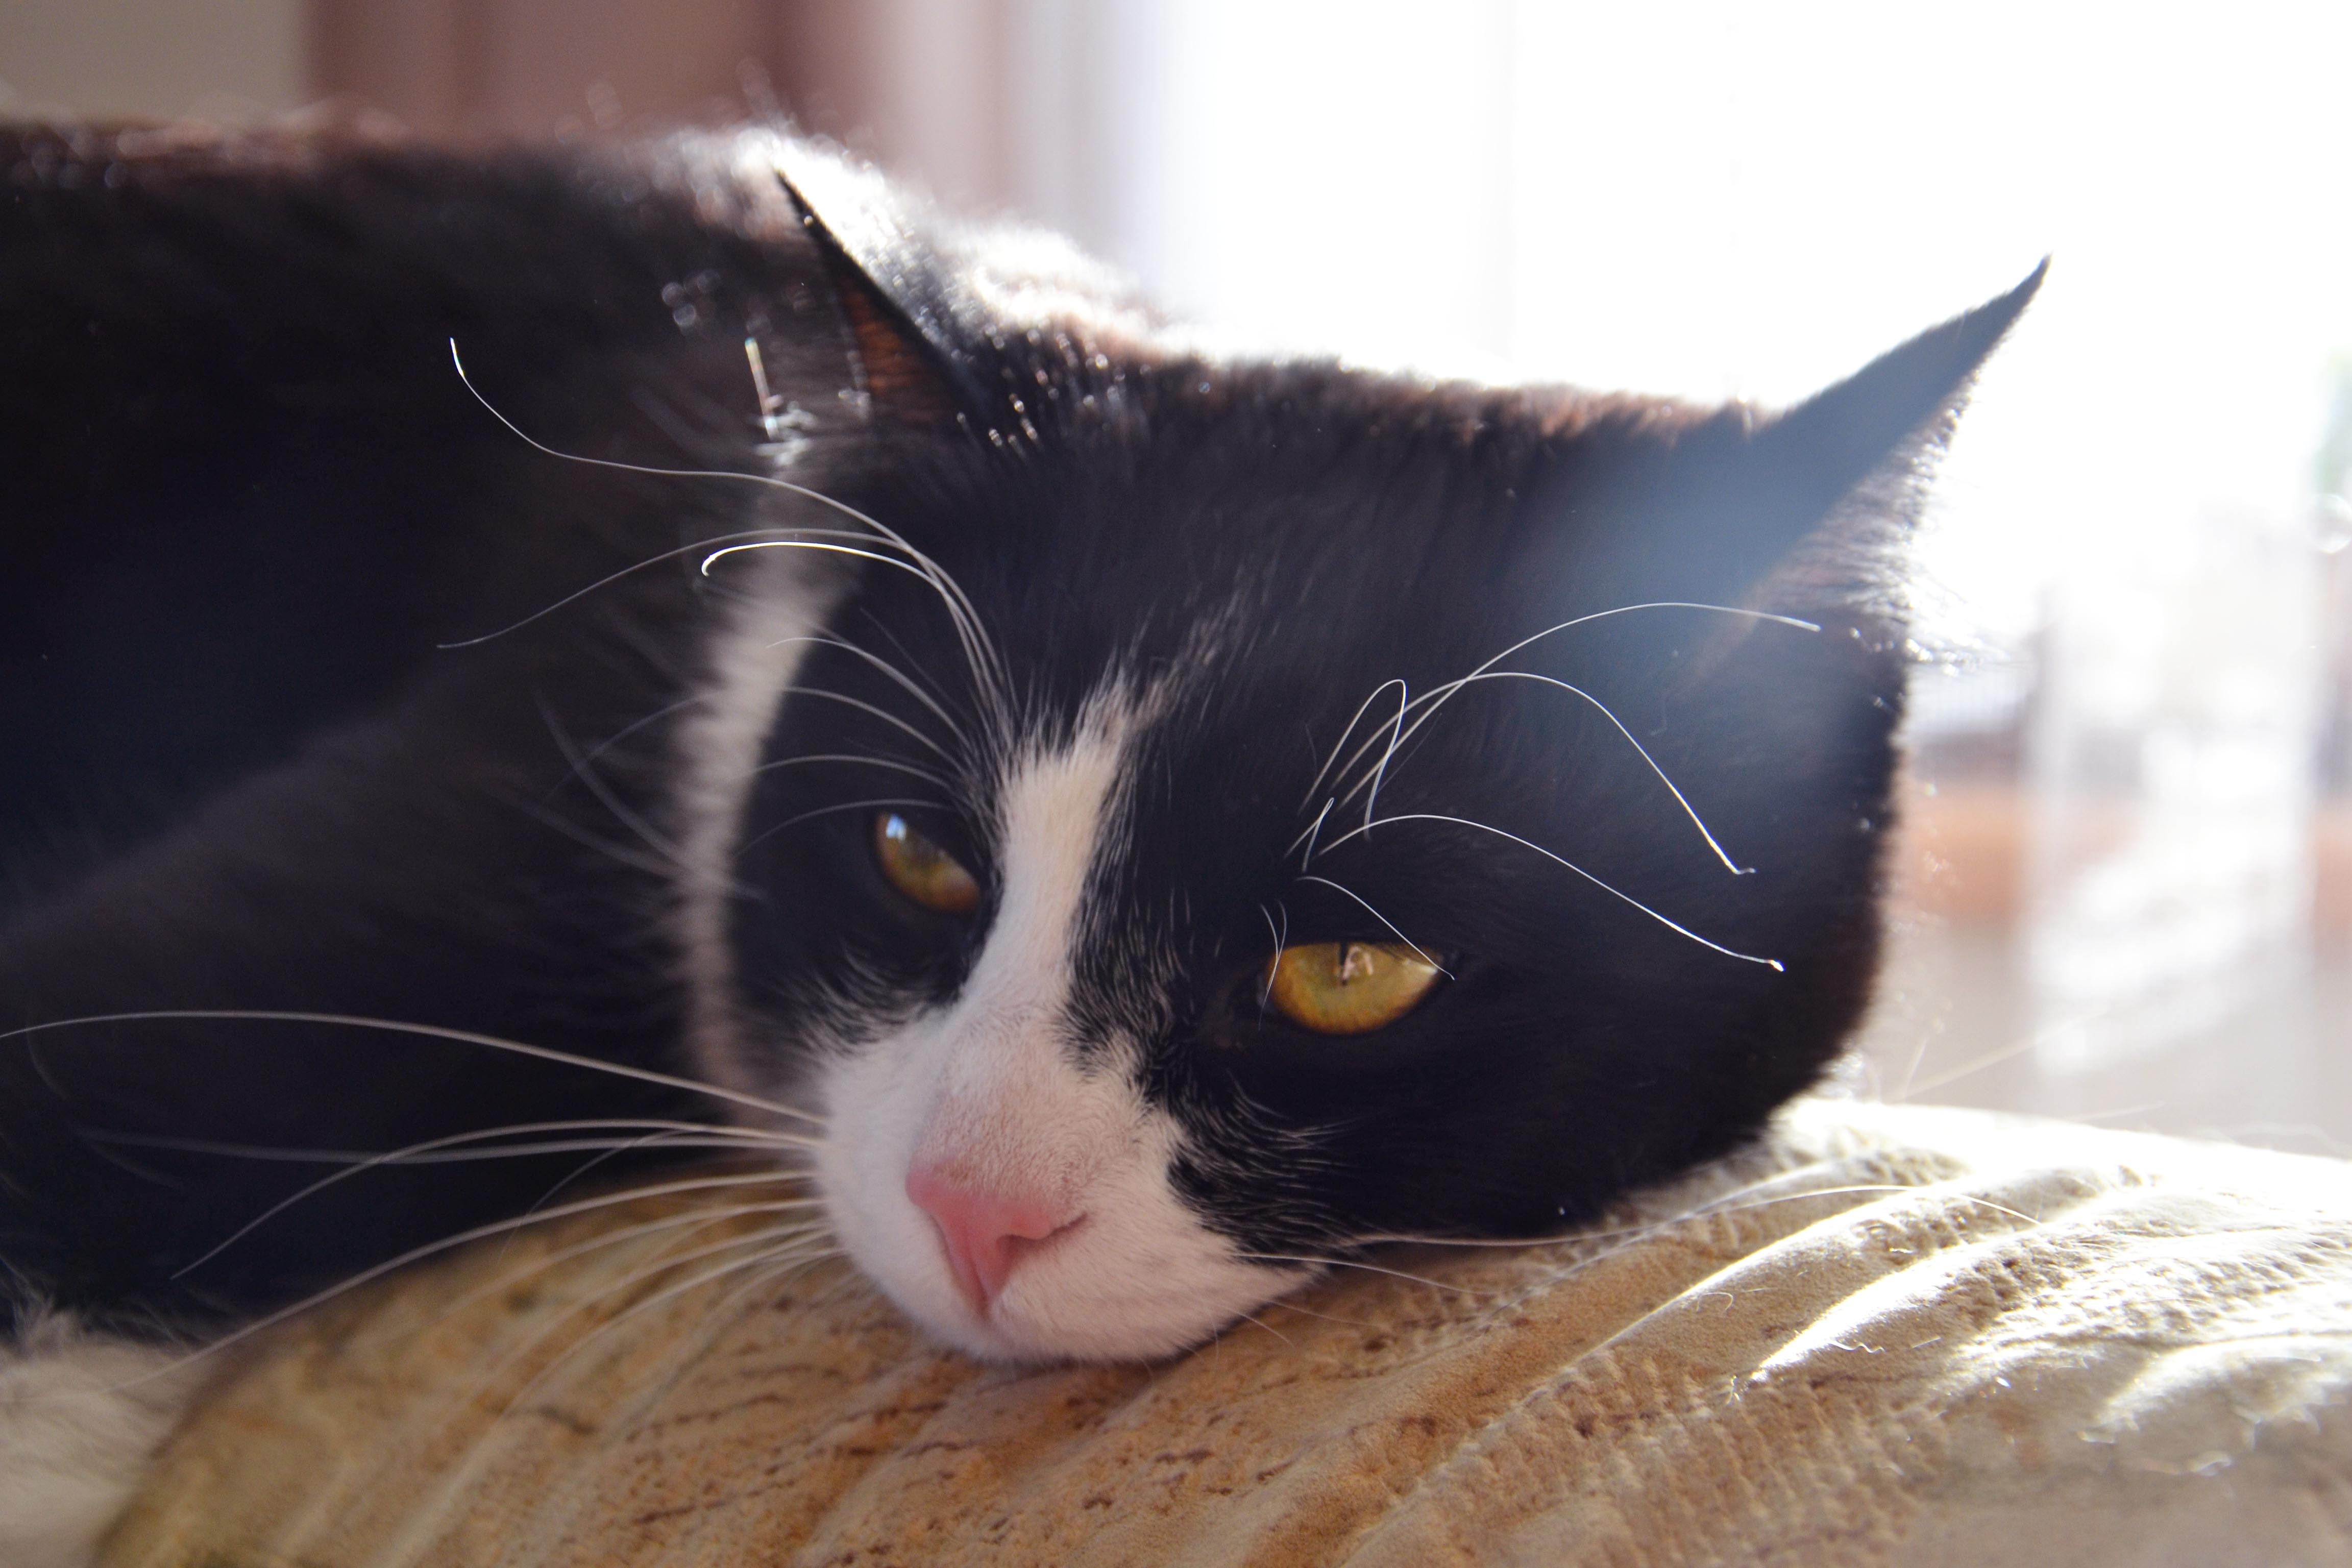
home, animal, cute, pet, kitten, cat, peace, mammal, black, nose, eyes, whiskers, lazy, animals, vertebrate, tomcat, black and white cat, sweetheart, small to medium sized cats, cat like mammal, domestic short haired cat